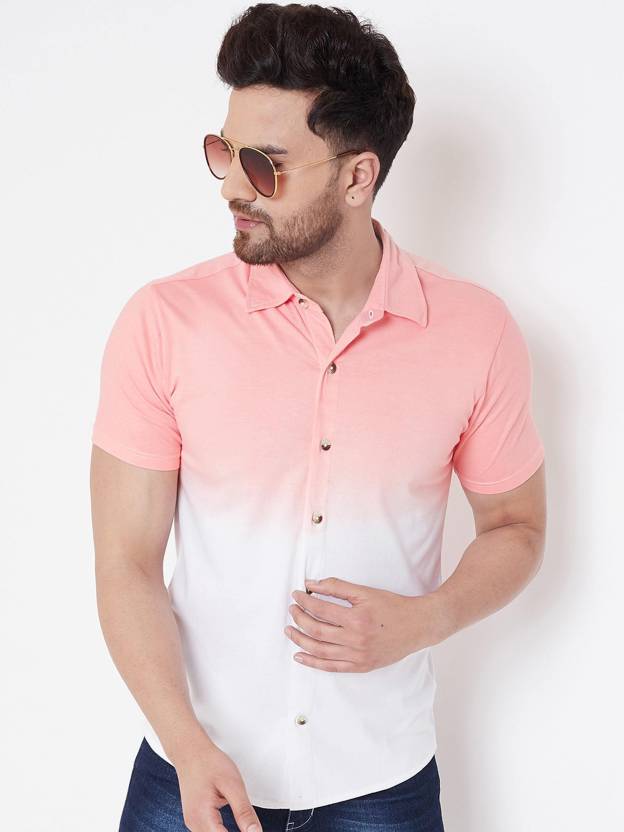
Product: Men Regular Fit Solid Button Down Collar Casual Shirt
Price: ₹449
Colors: White and  Pink
Pattern: Solid
Description: This is 100% cotton Knitted shirt from Gritstones. This very stylish shirt is a must in your wardrobe for these summers. This shirt is Perfect for   casual wear. Pair it with Denims or Chinos and get your look on.